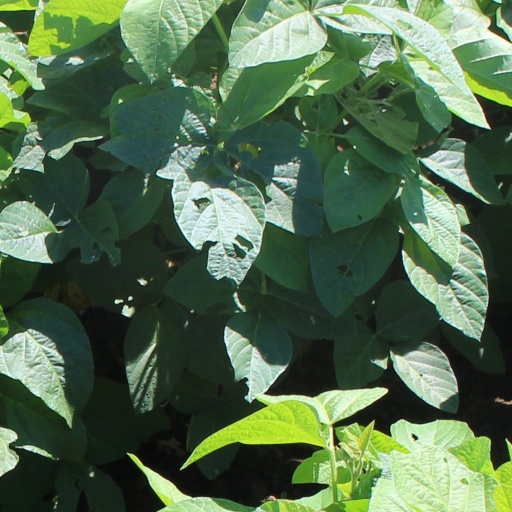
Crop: soybean